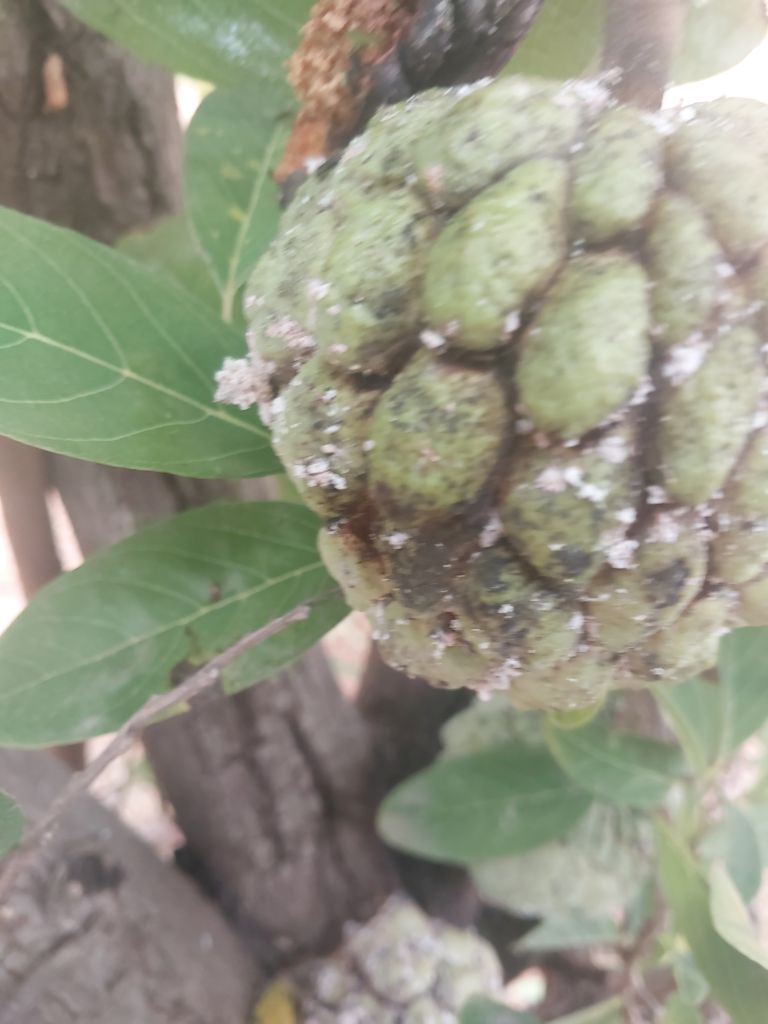
Disease label: Leaf spot on fruit